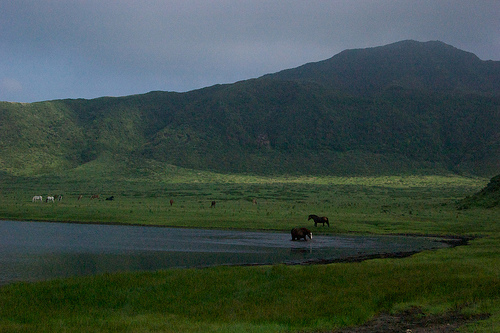
question: ここはどこですか？
answer: 湖近くの草原

question: 誰かいますか？
answer: だれもいない

question: どんな動物がいますか？
answer: 馬

question: 馬はいくついますか？
answer: 数頭

question: 一番手前の馬は何をしていますか？
answer: 湖の中に立っている

question: 天気はどうですか？
answer: 曇り

question: 湖の水面はどんな様子ですか？
answer: 穏やか

question: 草原の向こうには何がありますか？
answer: 山